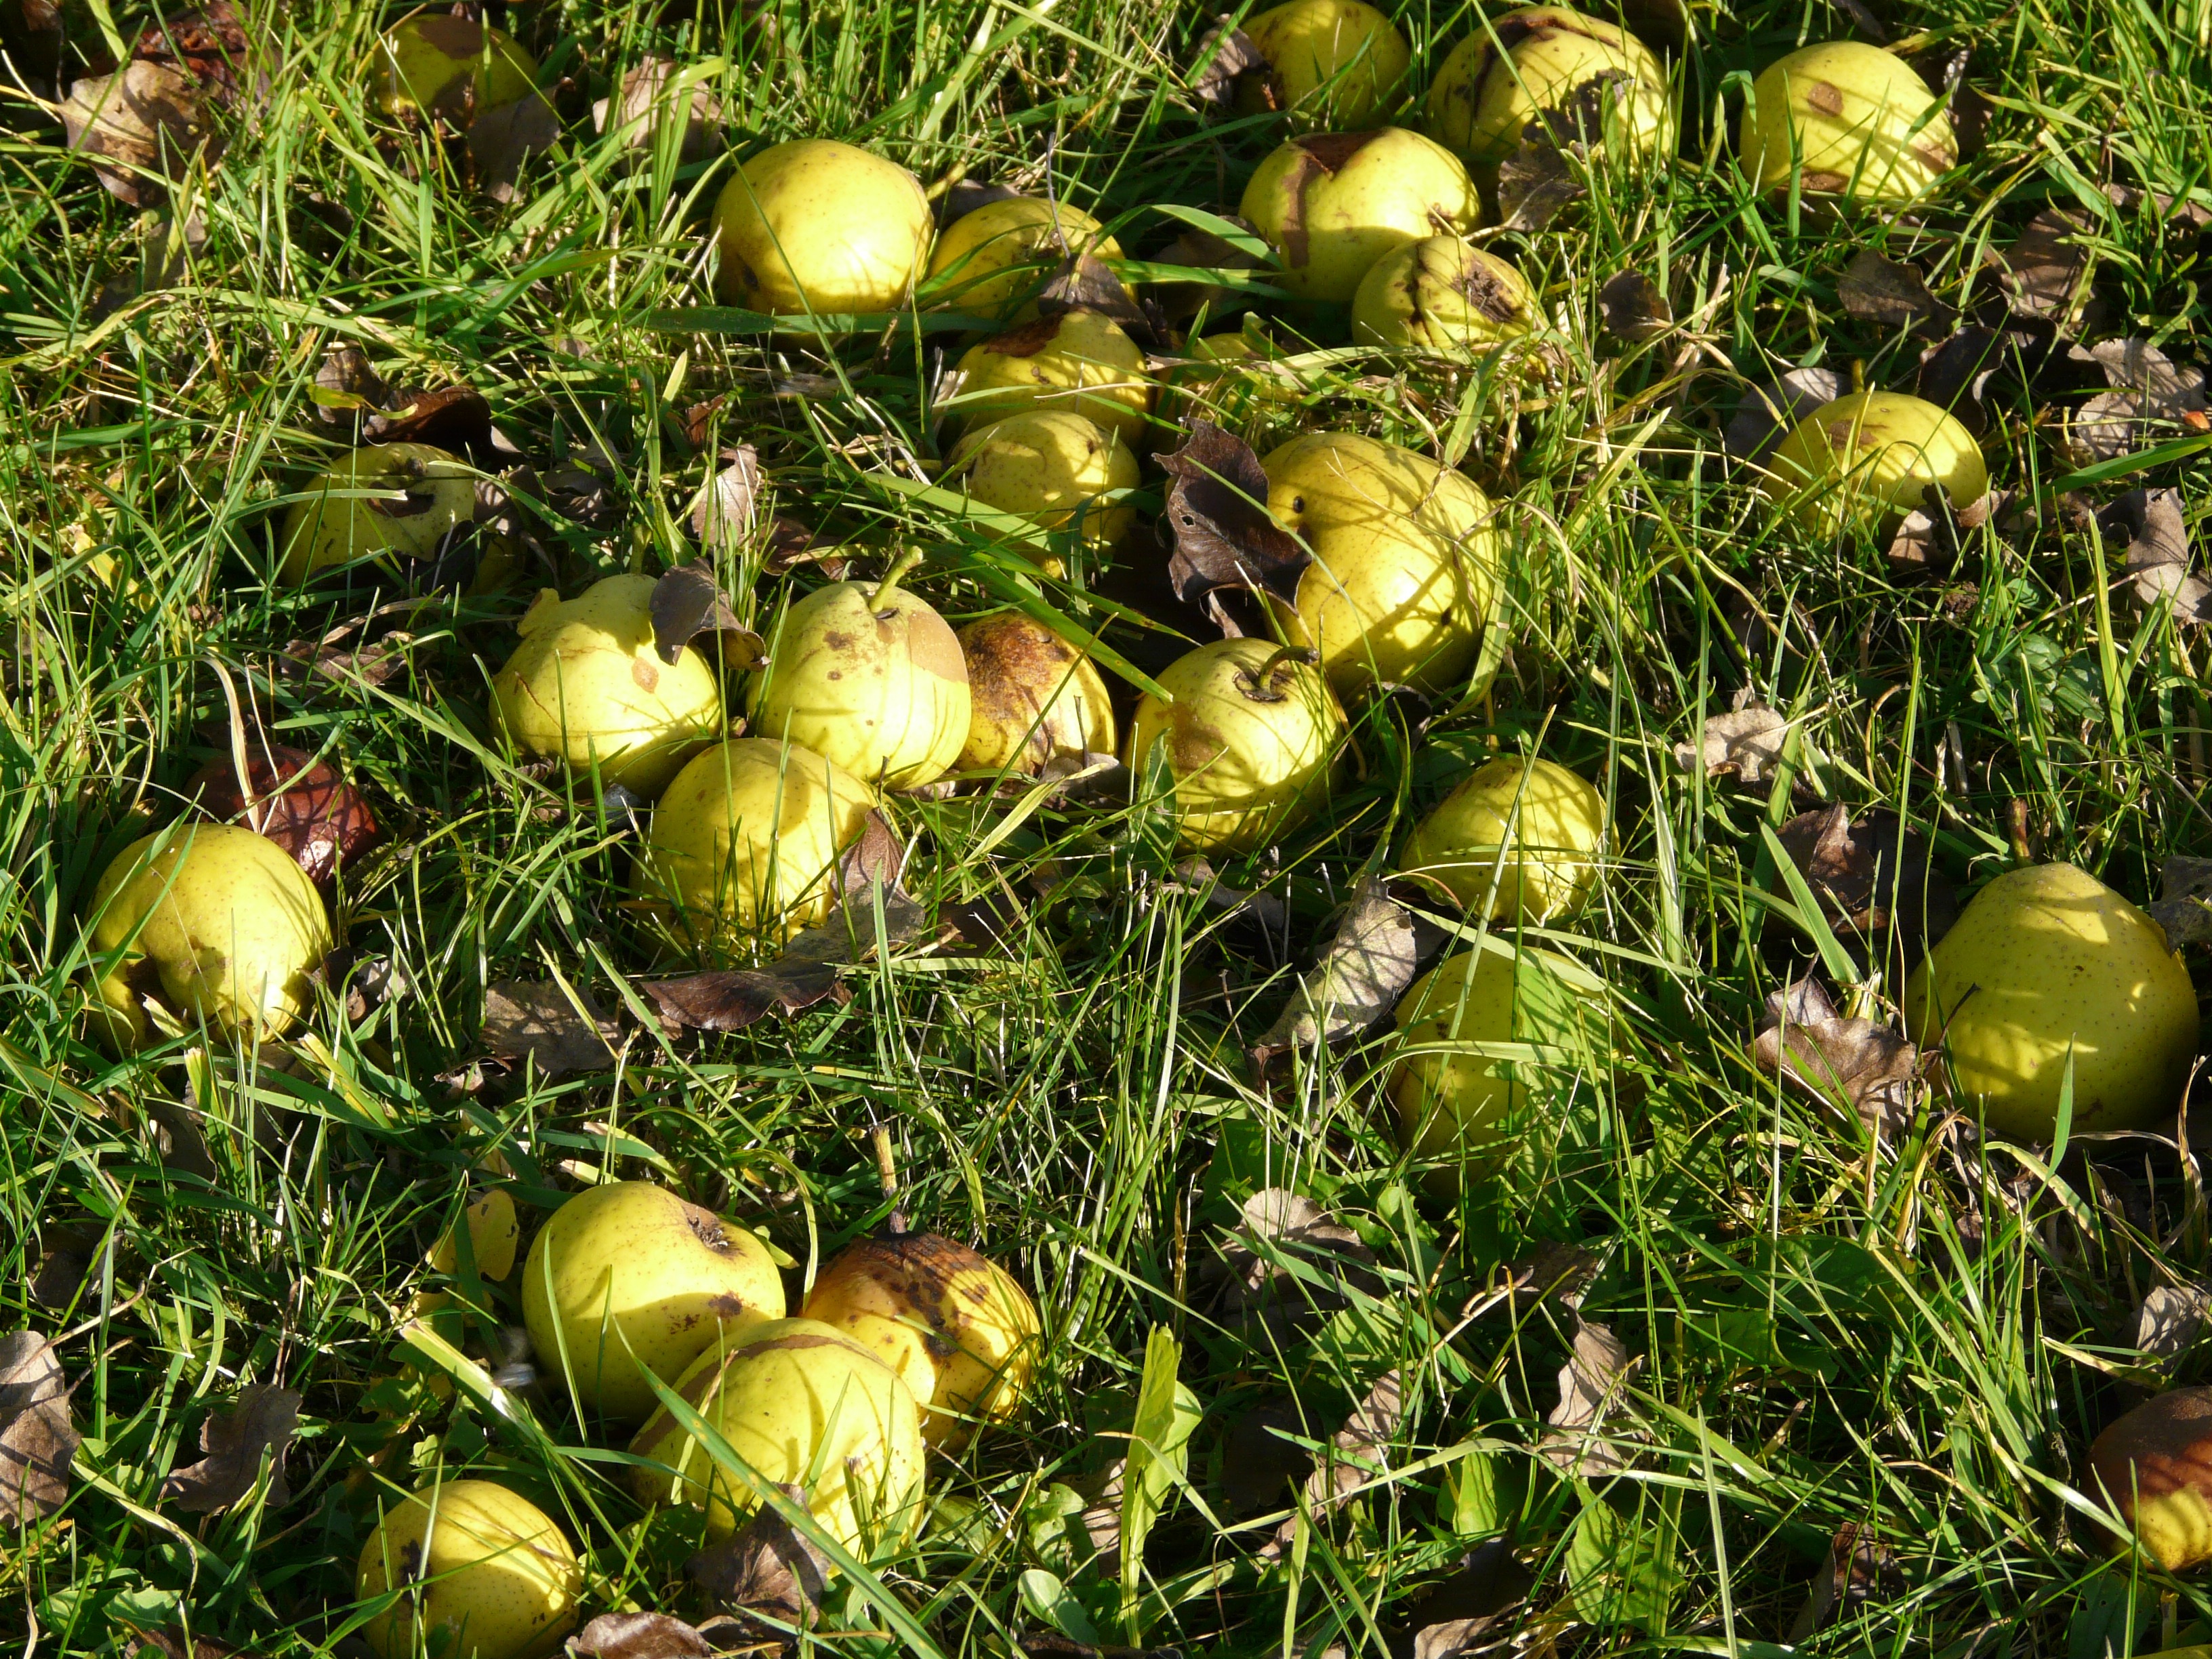
tree, grass, plant, fruit, flower, orchard, food, harvest, produce, vegetable, autumn, agriculture, garden, flora, gourd, pears, fruits, cucurbita, fill, flowering plant, land plant, mostbirnen